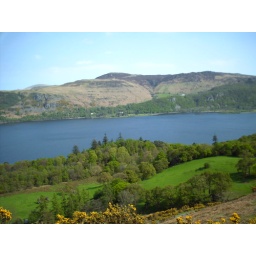
View of a lake from a hill in Keswick